Boss of Hangtown Mesa

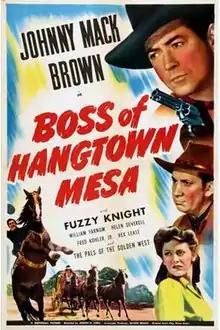
Theatrical release poster

Boss of Hangtown Mesa is a 1942 American Western film directed by Joseph H. Lewis and written by Oliver Drake. The film stars Johnny Mack Brown, Fuzzy Knight, William Farnum, Rex Lease, Helen Deverell and Hugh Prosser. The film was released on August 21, 1942, by Universal Pictures.